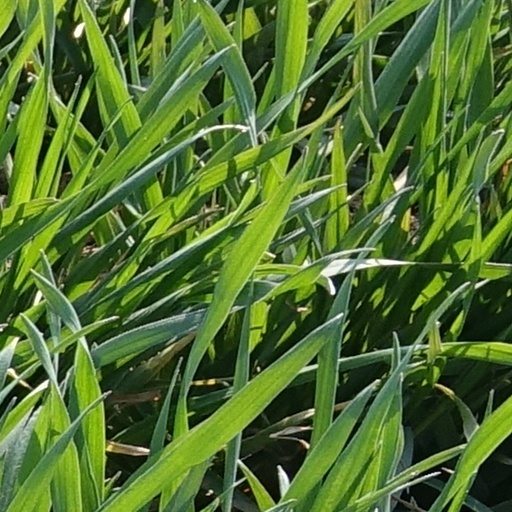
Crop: wheat